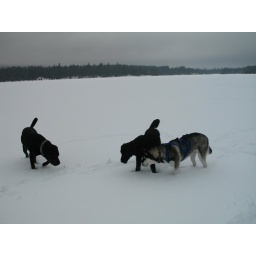
I went swimming in this same lake 4 months ago. Hard to believe it's frozen over now.